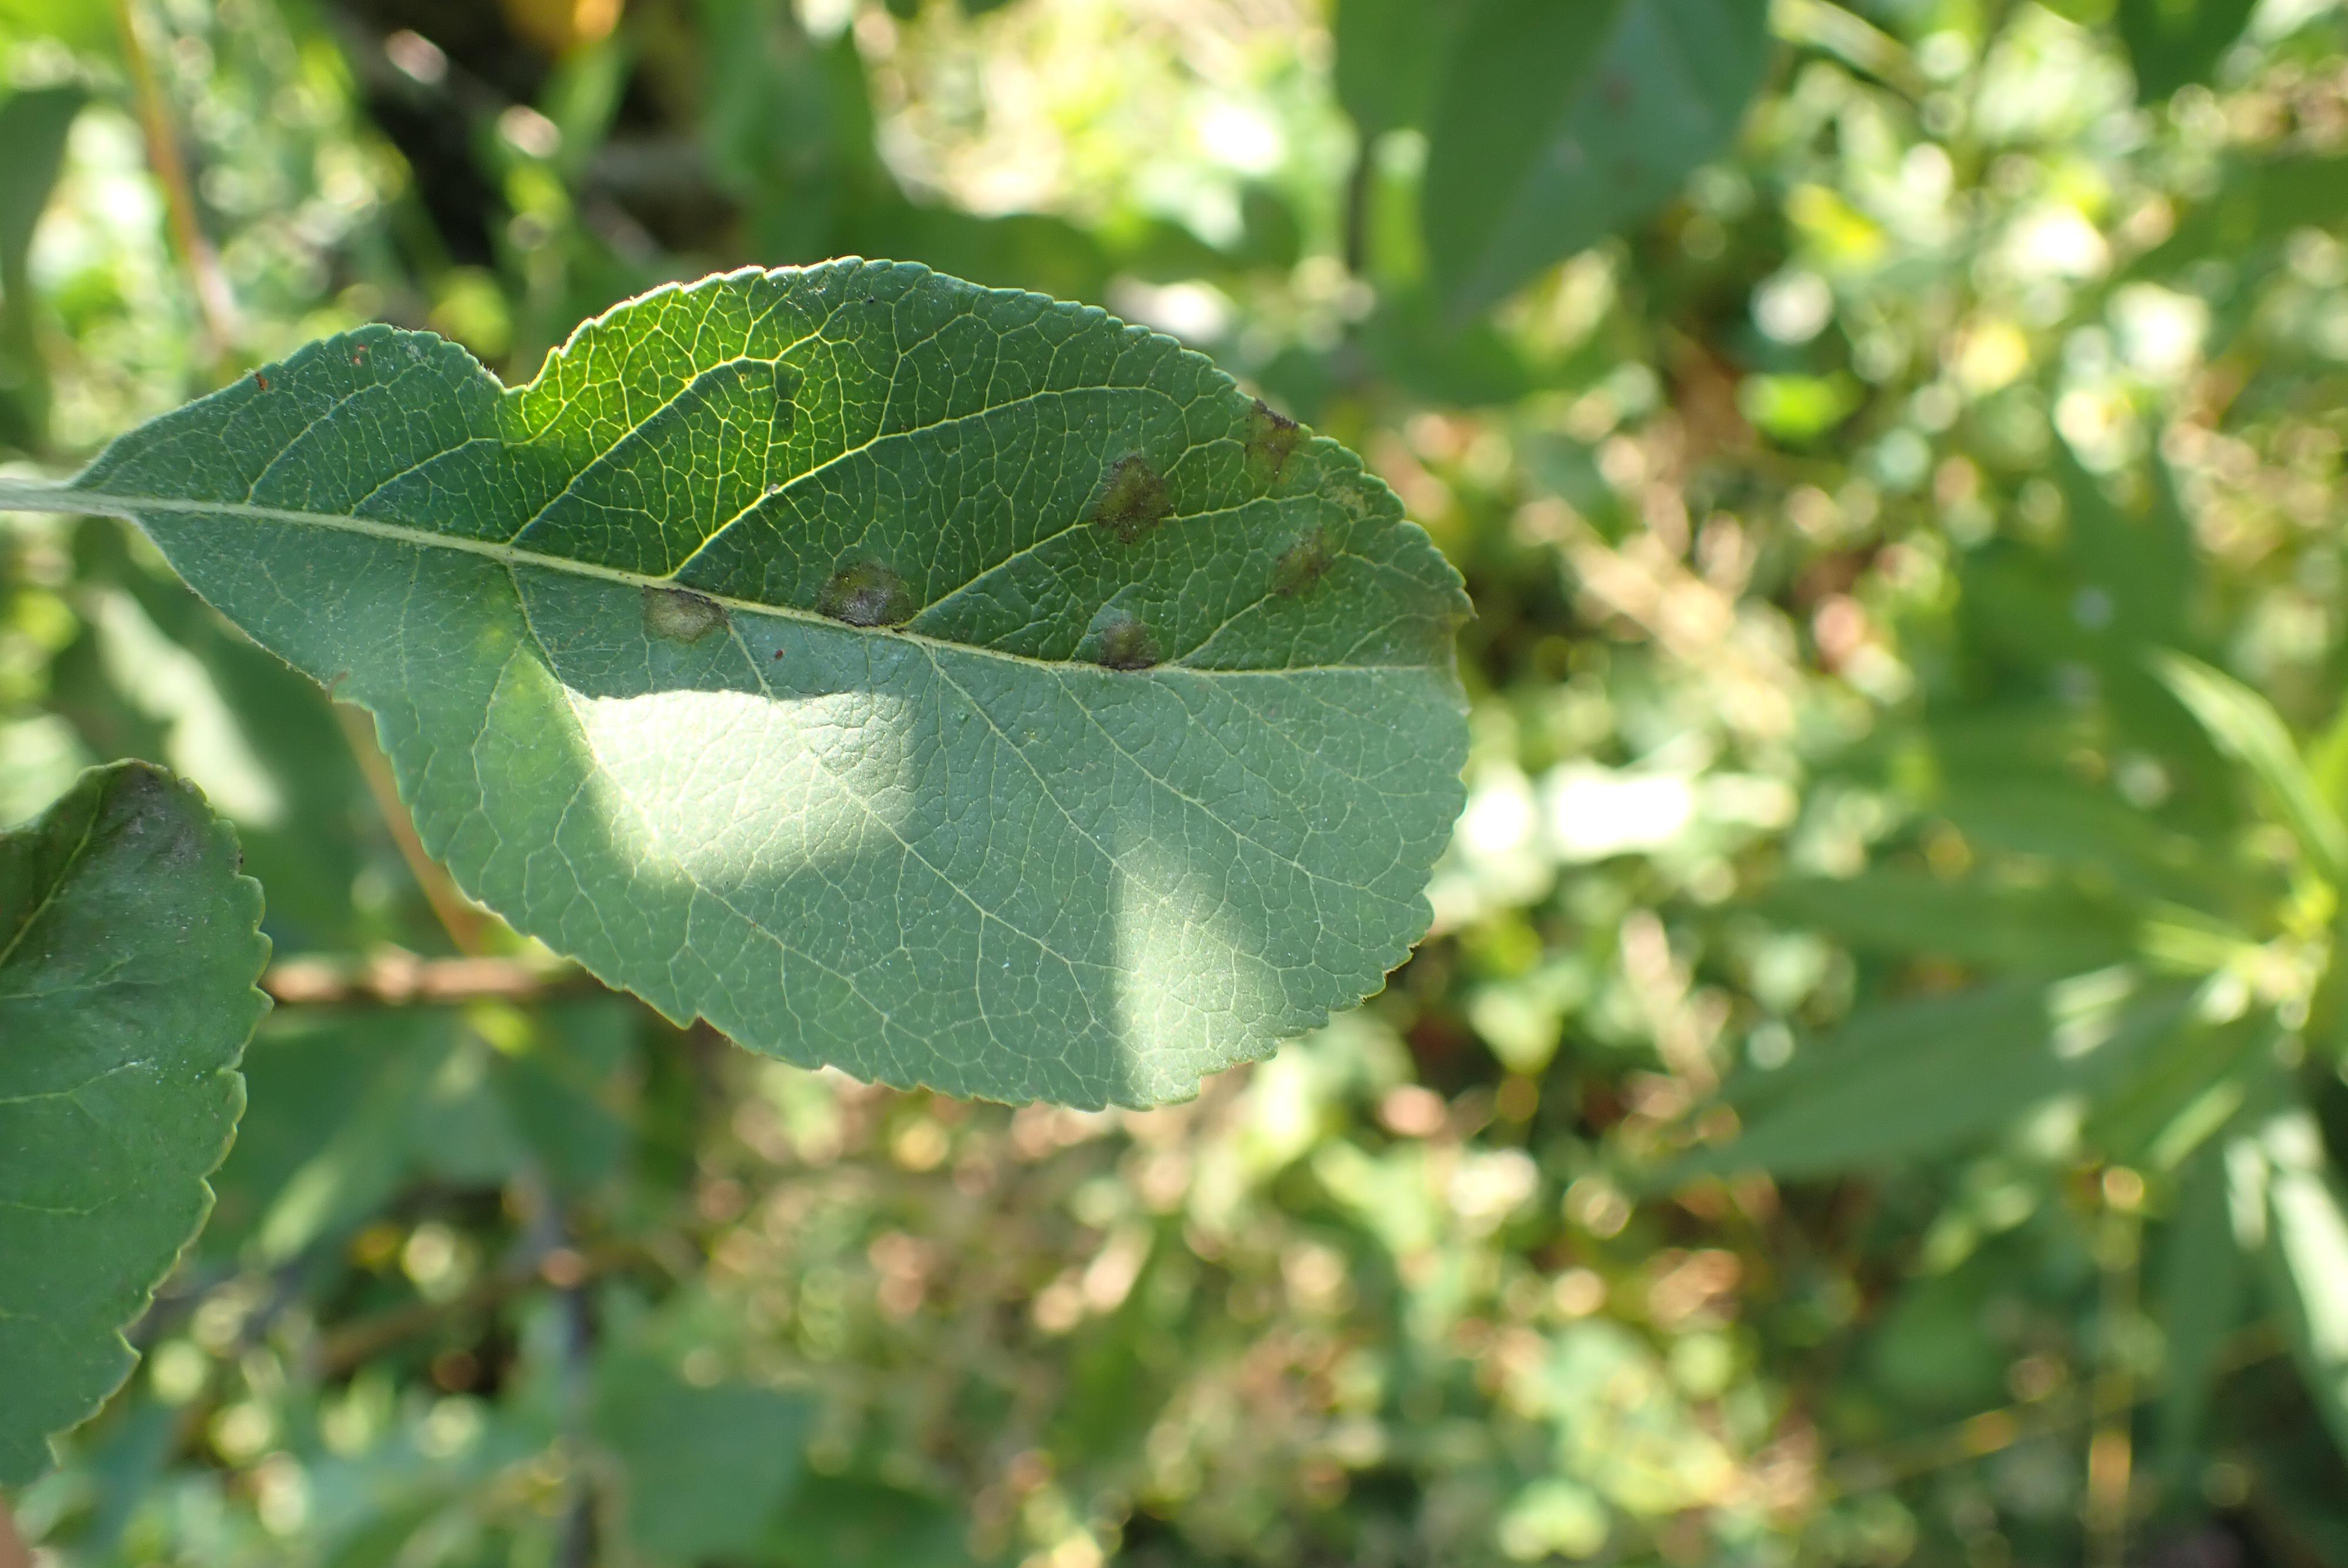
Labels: scab